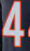
Number: 4